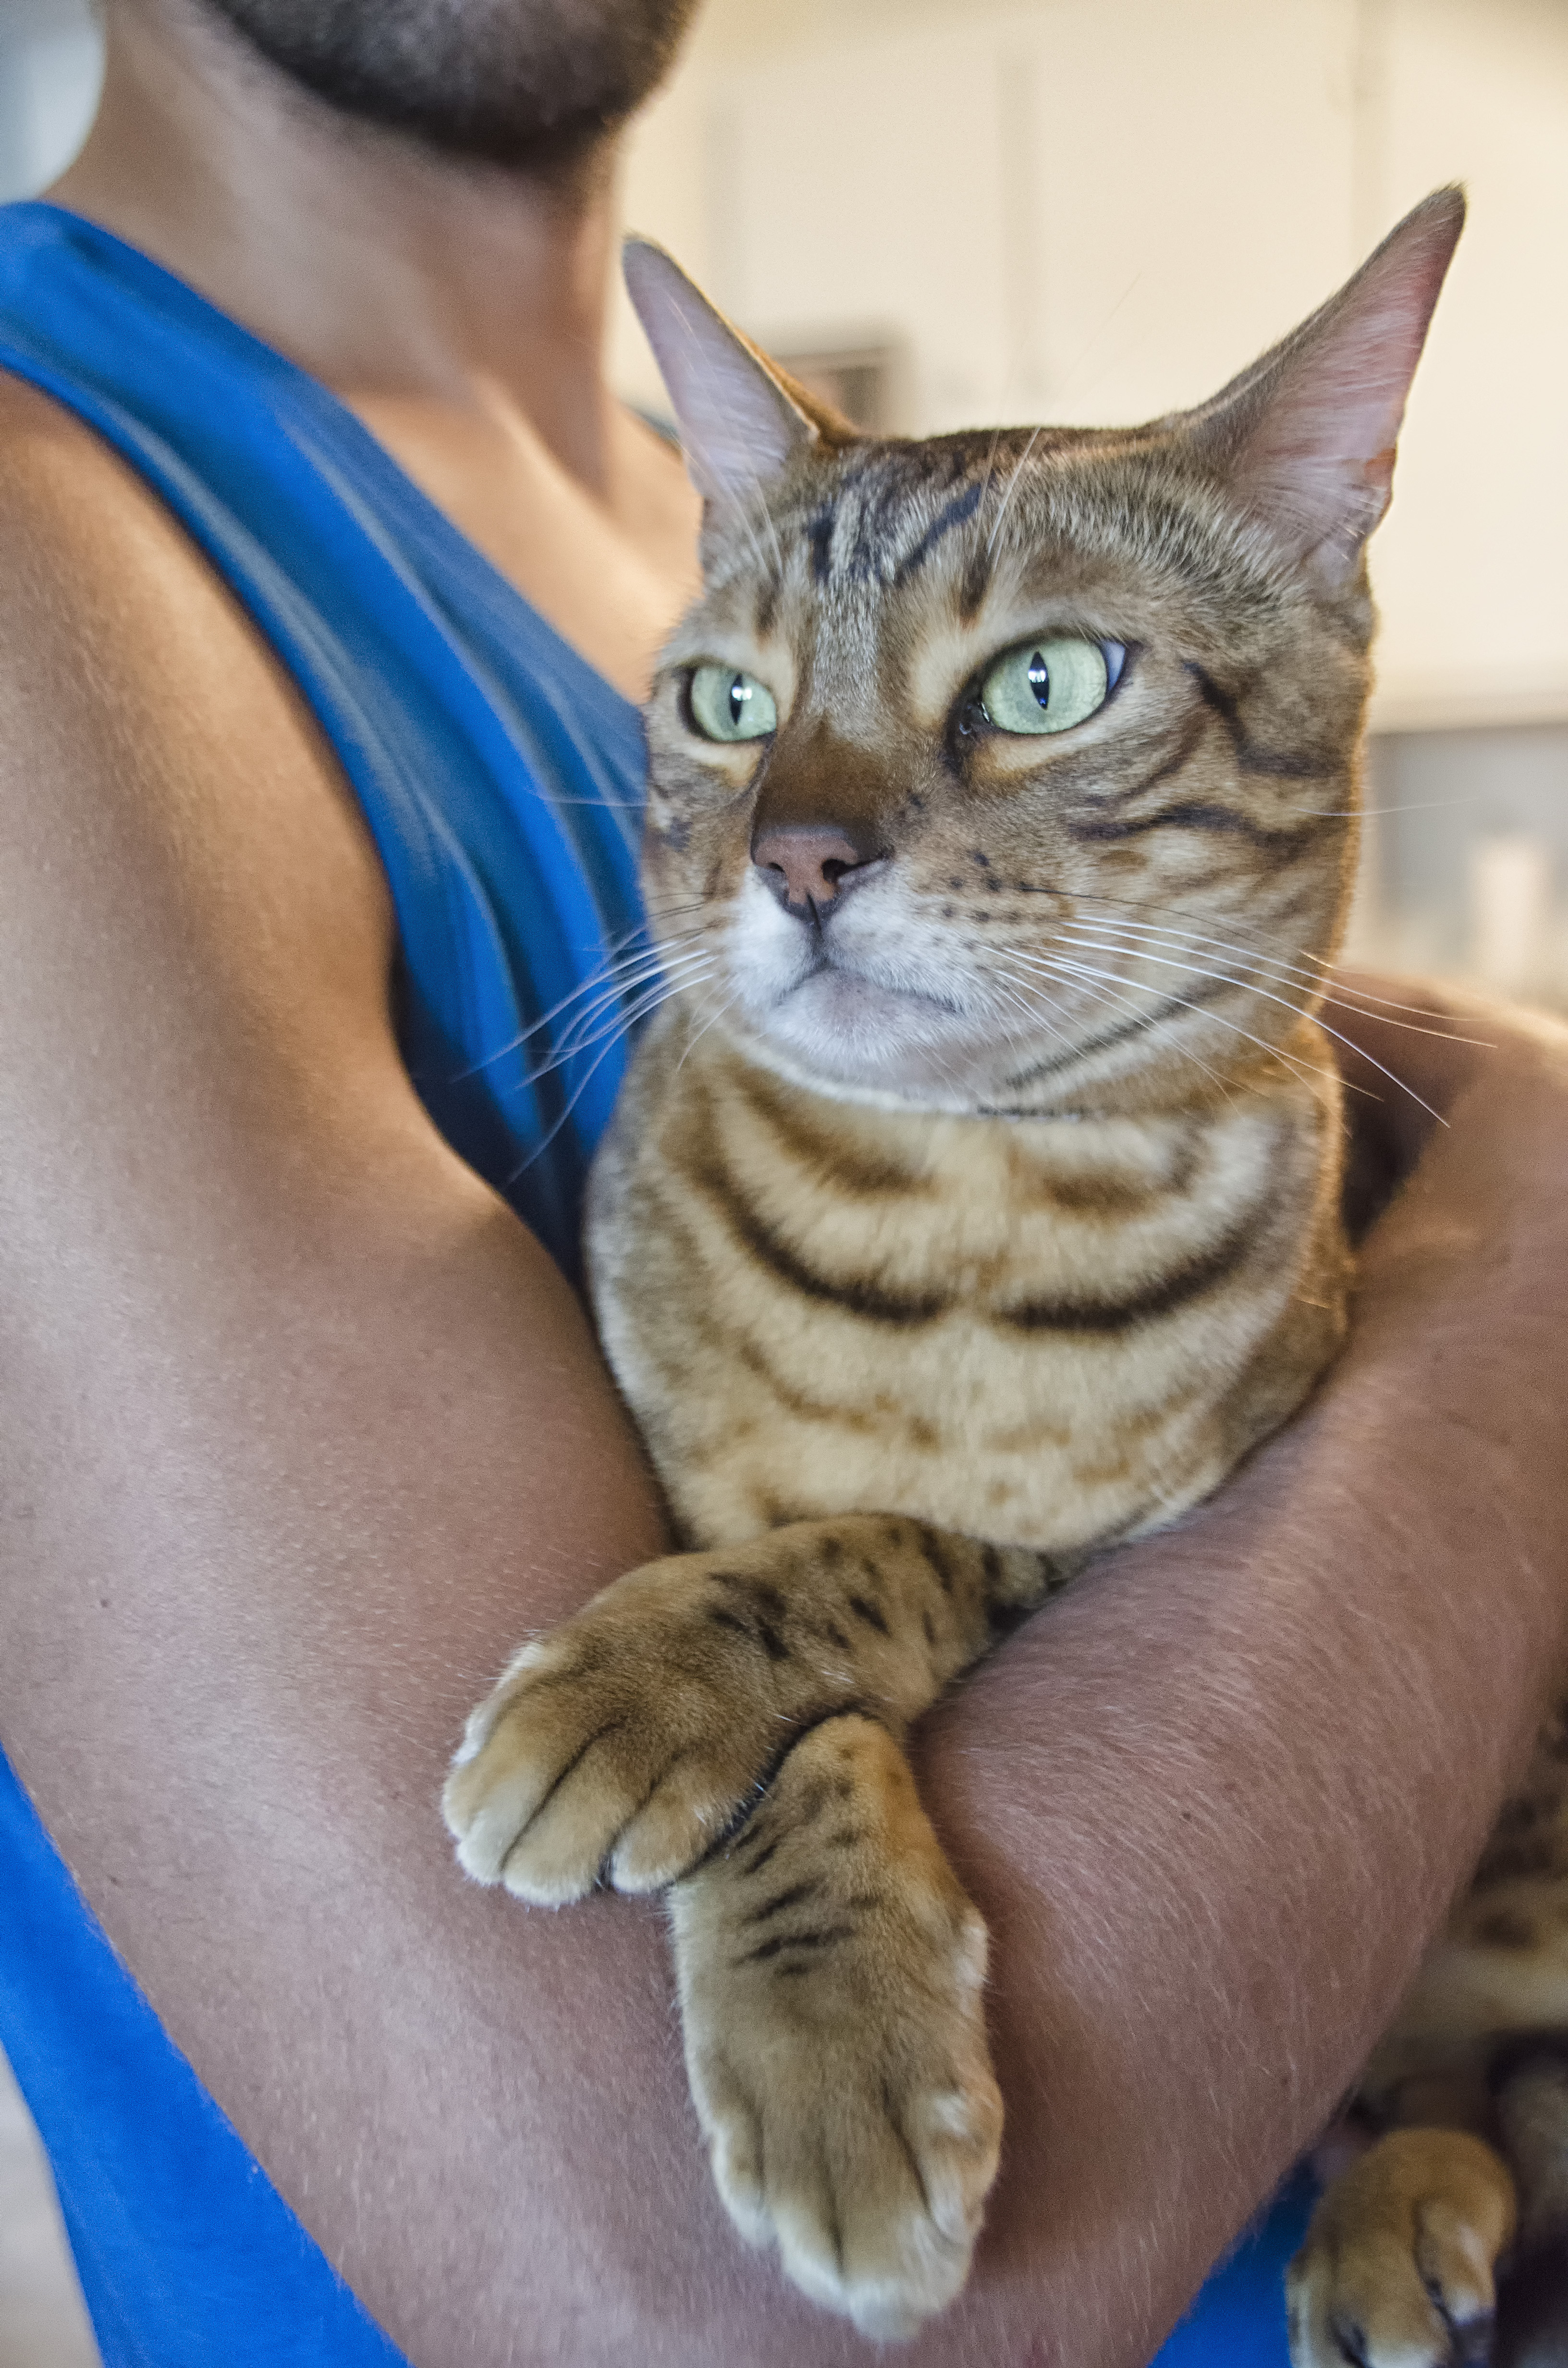
kitten, cat, mammal, whiskers, canada, vertebrate, chat, quebec, sherbrooke, tabby cat, bengal, small to medium sized cats, cat like mammal, domestic short haired cat